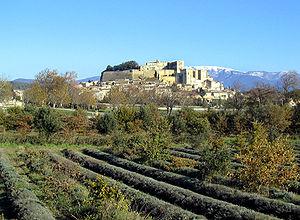
Philippe Jaccottet, né le 30 juin 1925 à Moudon, est un écrivain, poète, critique littéraire et traducteur suisse vaudois. Il est l'époux de l'illustratrice et peintre Anne-Marie Jaccottet, née Haesler.